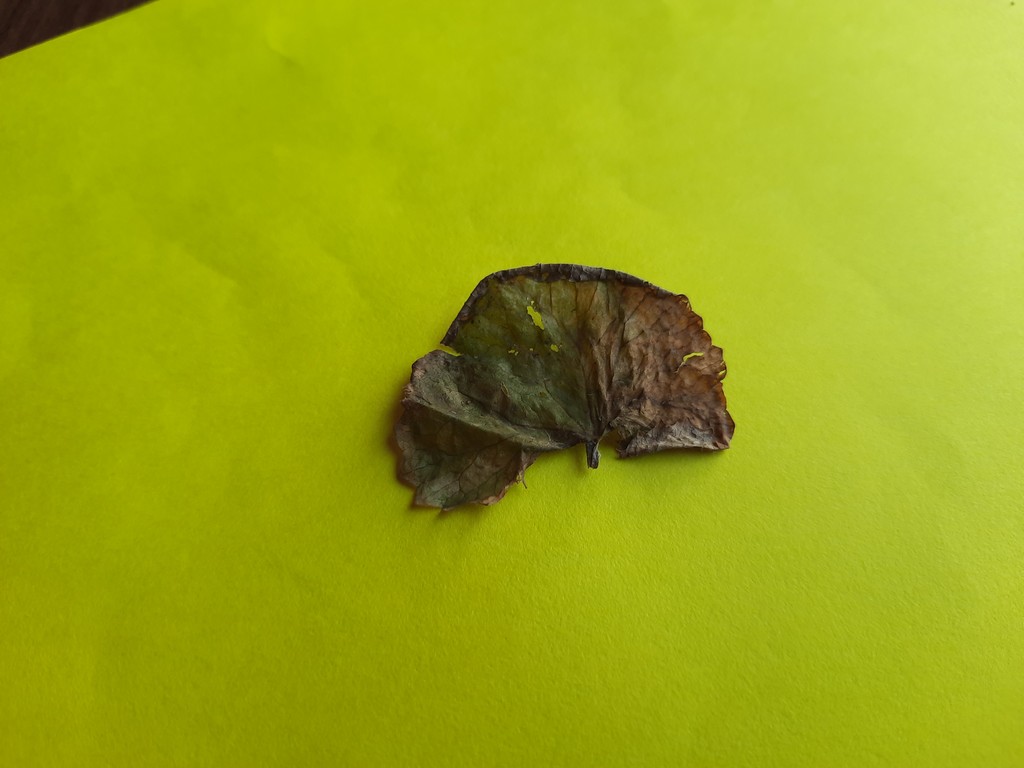
Label: Dried